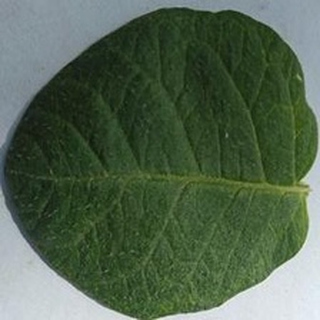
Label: healthy_potato